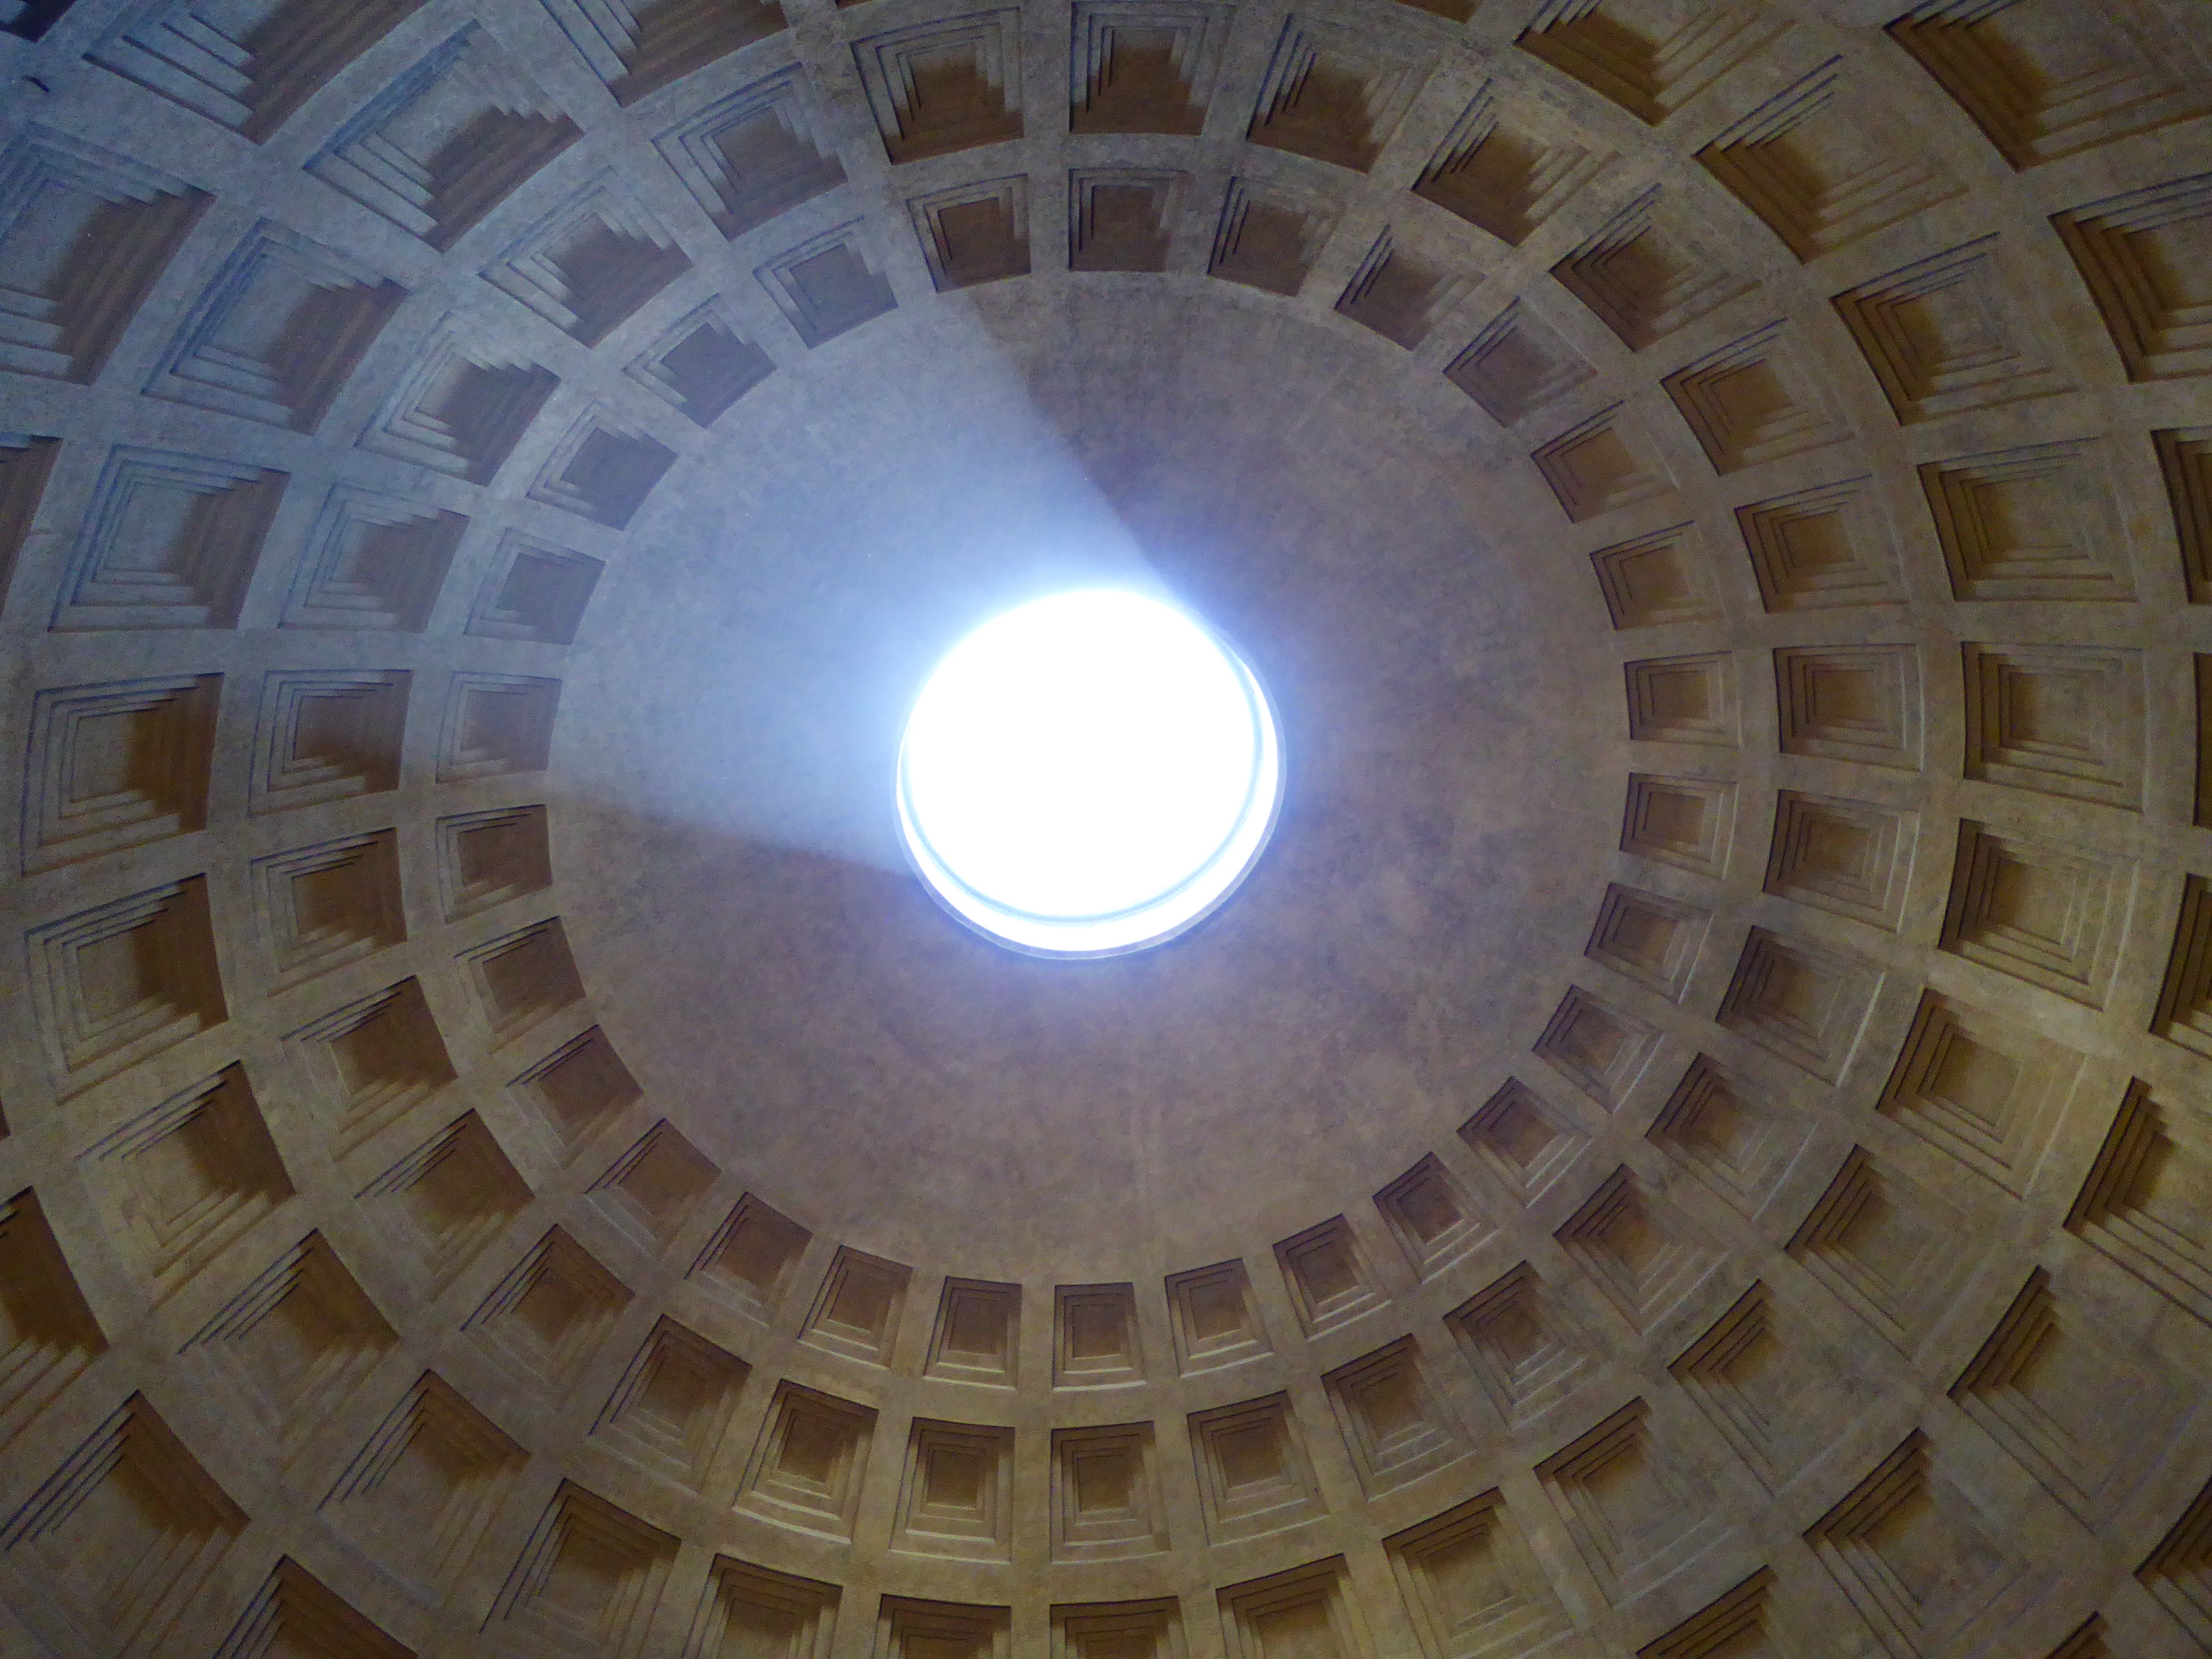
light, floor, ceiling, lighting, circle, design, symmetry, dome, shape, flooring, daylighting